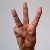
The image shows a hand gesture representing the letter 'W' in Indian Sign Language.